Serbia in the Yugoslav Wars

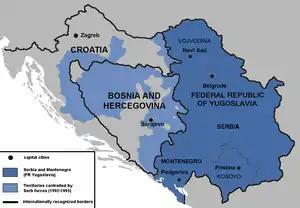
Territories of the Republic of Bosnia and Herzegovina and the Republic of Croatia controlled by the Bosnian and Croatian Serb forces, after Operation Corridor (July 1992)

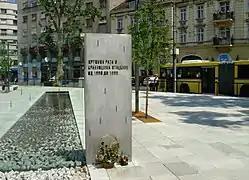
Monument to the victims of the Yugoslav Wars in Belgrade

Serbia, as a constituent subject of the SFR Yugoslavia and later the FR Yugoslavia, was involved in the Yugoslav Wars, which took place between 1991 and 1999—the war in Slovenia, the Croatian War of Independence, the Bosnian War, and Kosovo. From 1991 to 1997, Slobodan Milošević was the President of Serbia. The International Criminal Tribunal for the former Yugoslavia (ICTY) has established that Milošević was in control of Serb forces in Bosnia and Herzegovina and Croatia during the wars which were fought there from 1991 to 1995.